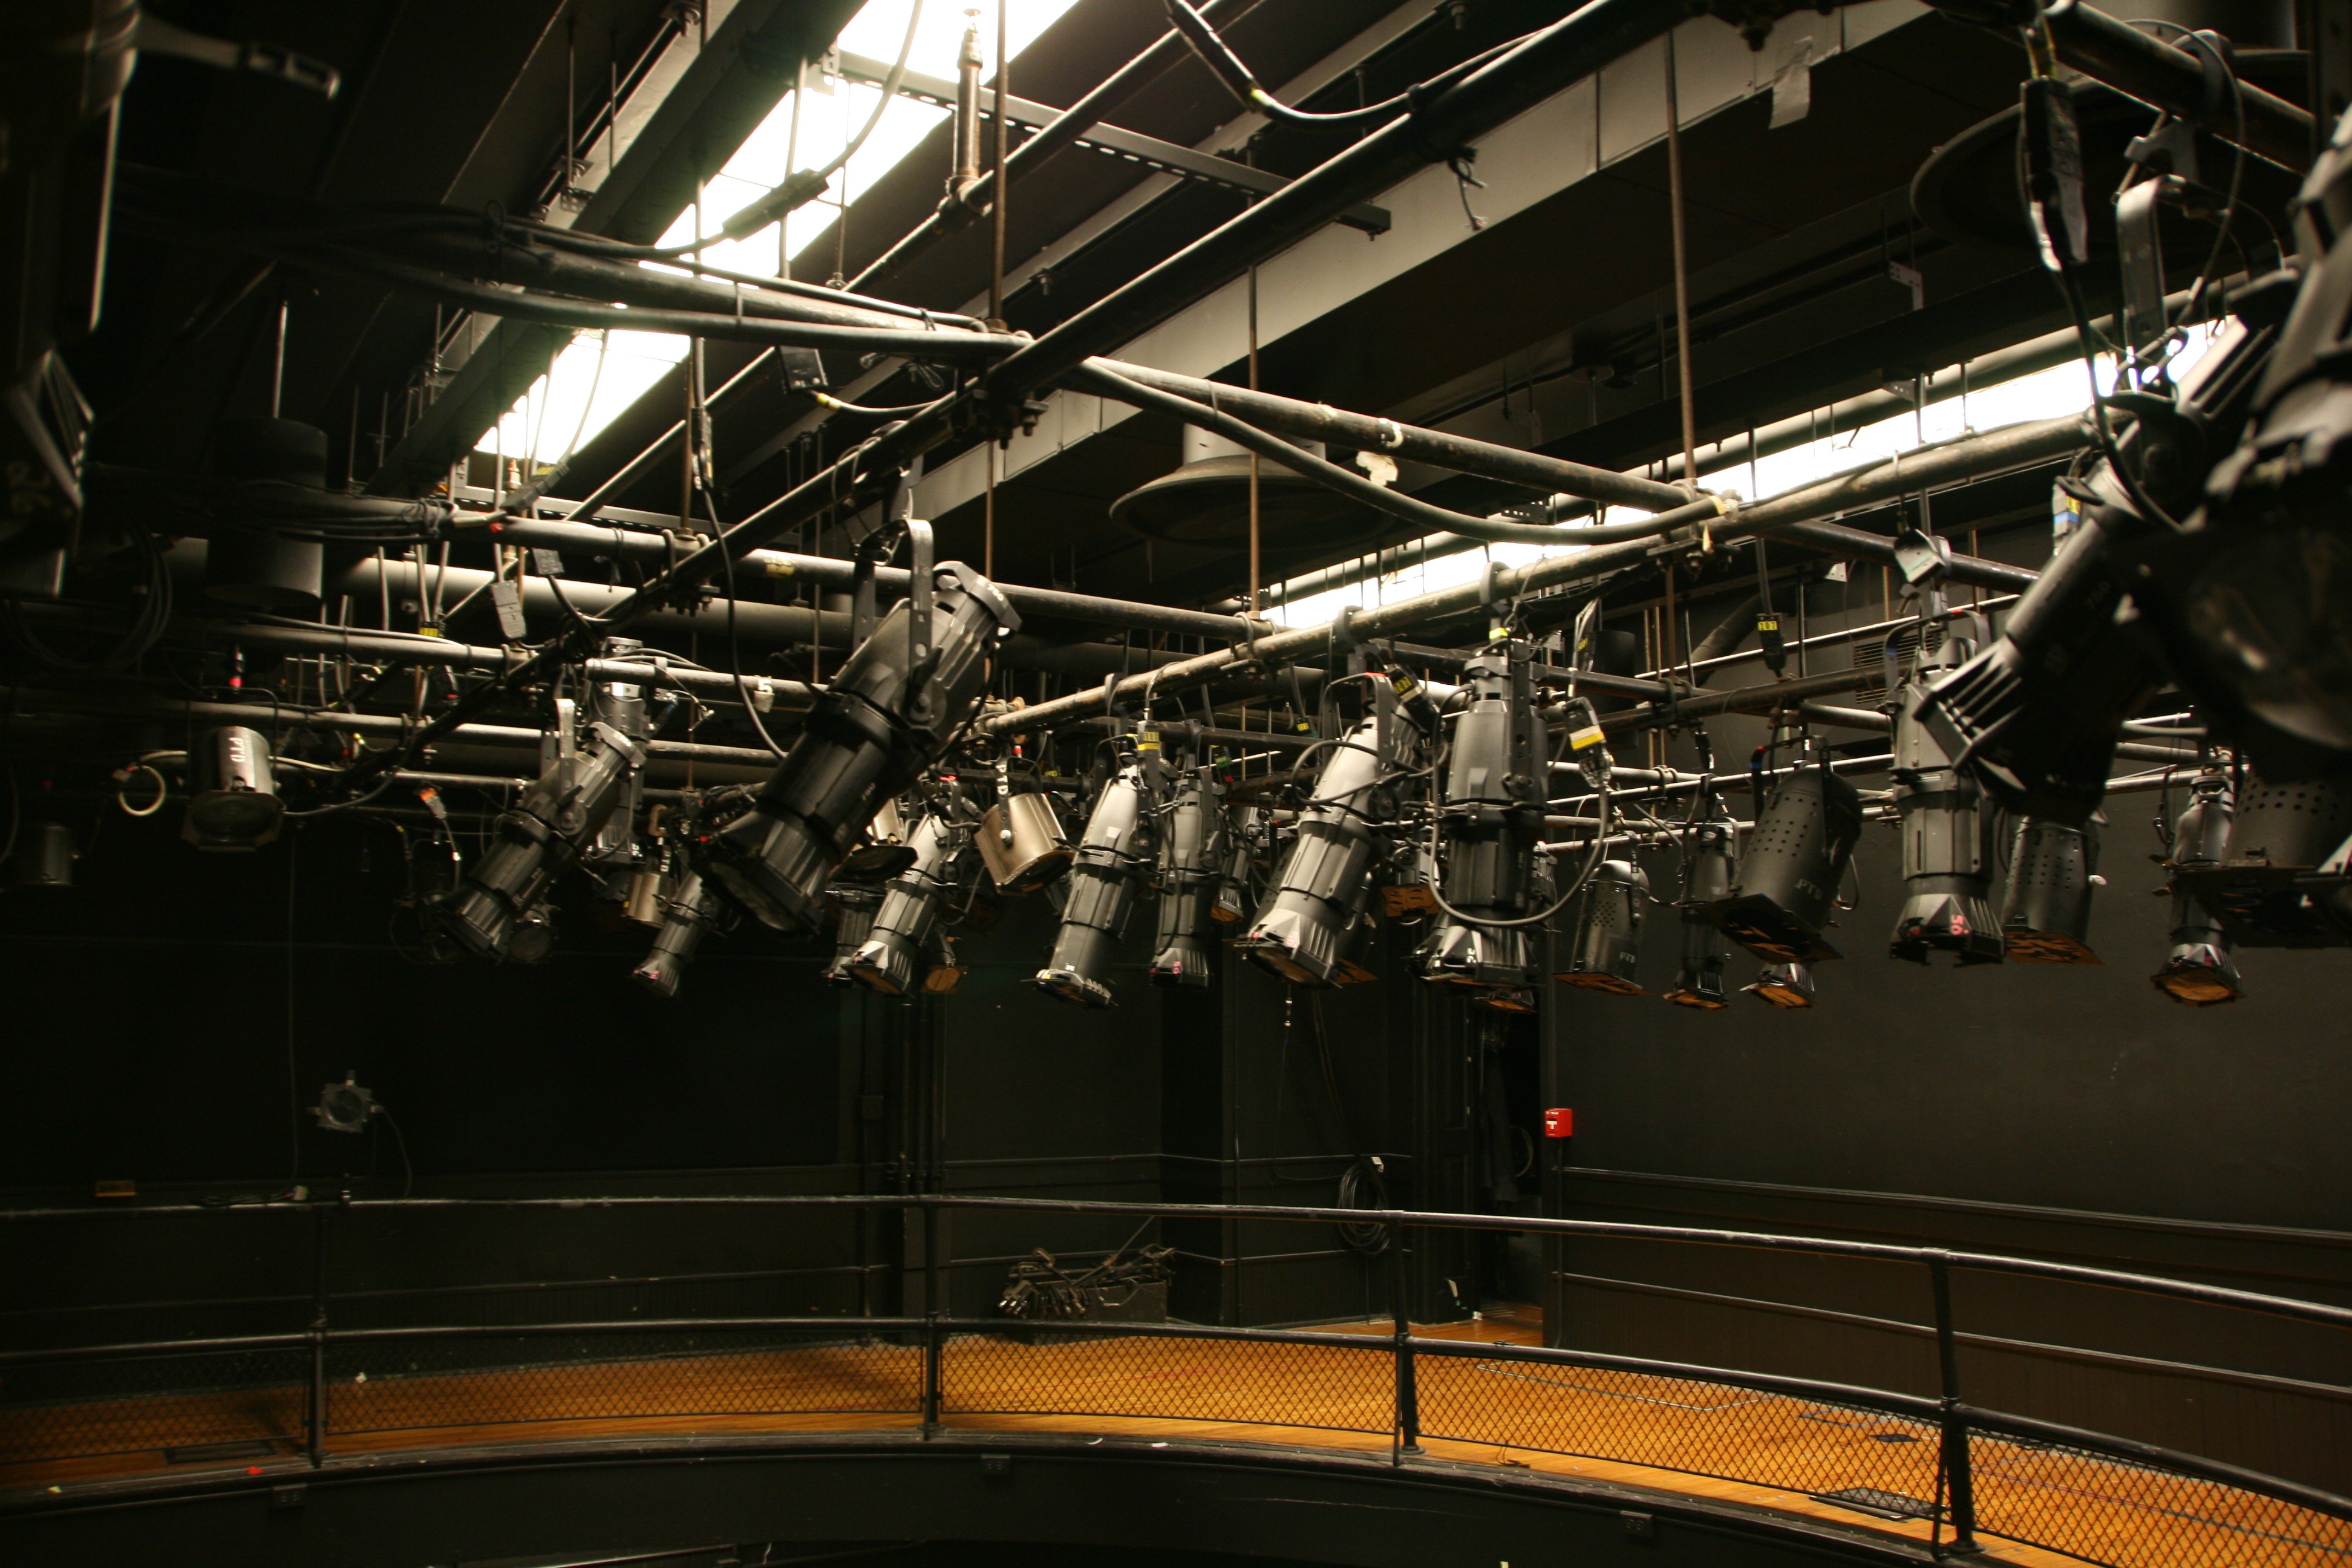
vehicle, museum, factory, industry, lighting, stage, tourist attraction, sport venue